Downtown Charles Town Historic District

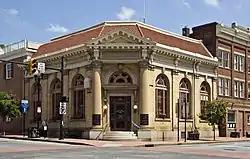
Charles Town City Hall

The Downtown Charles Town Historic District comprises the commercial center of Charles Town, West Virginia. The district centers on Washington Street and includes the Jefferson County Courthouse and the New Opera House, themselves on the National Register of Historic Places. Other structures include the Market House, the Independent Fire Company building and the Post Office. A few very early buildings are included, such as the Sheetz House, dating to 1797.